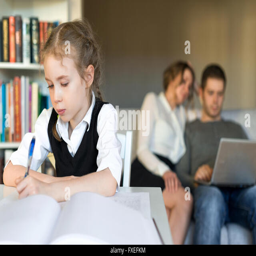
little girl doing homework , while her parents resting on the sofa